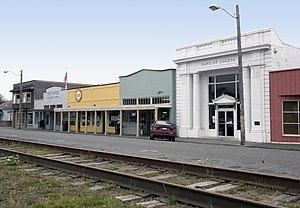
Le comté de Humboldt est un comté de l'État de Californie, aux États-Unis. Son siège est Eureka, et sa population était estimée à 129 000 habitants en 2008.
Loleta est une census-designated place des États-Unis située dans le comté de Humboldt et l'État de Californie, à 24 km au sud d'Eureka.
Ceci est la liste des lieux historiques inscrits sur le registre national dans le comté de Humboldt en Californie.